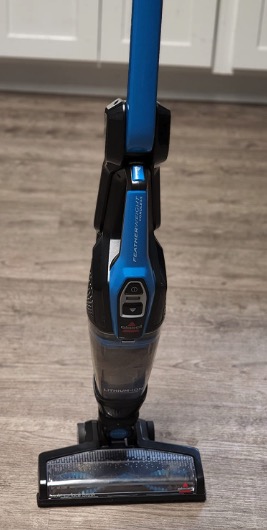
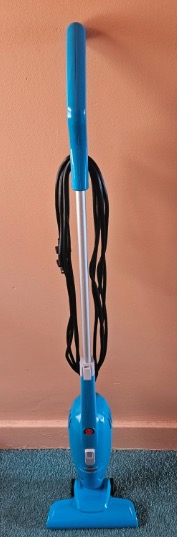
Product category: items_vacuum
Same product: no